Everybody Plays the Fool

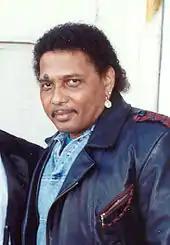
Aaron Neville, 1990

American singer Aaron Neville recorded a cover version of "Everybody Plays the Fool" in 1991 which also hit the Top 10 on the "Billboard" Hot 100 chart, reaching No. 8 in the fall of that year, and it spent 20 weeks on the chart. This was Neville's third Top 10 hit on the pop chart, following "Tell It Like It Is" (1967, No. 2) and his duet with Linda Ronstadt, "Don't Know Much" (1989, No. 2). Neville's single also went to No. 1 on the "Billboard" adult contemporary chart. In addition, it was a No. 1 single in New Zealand.